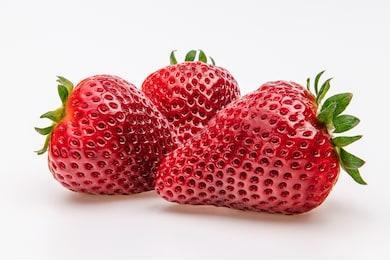
Label: Strawberry